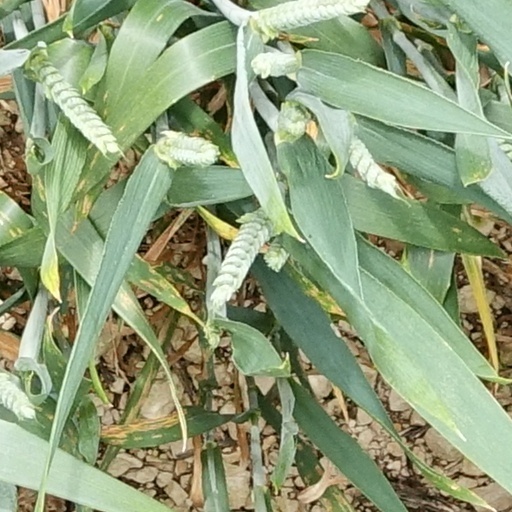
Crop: wheat